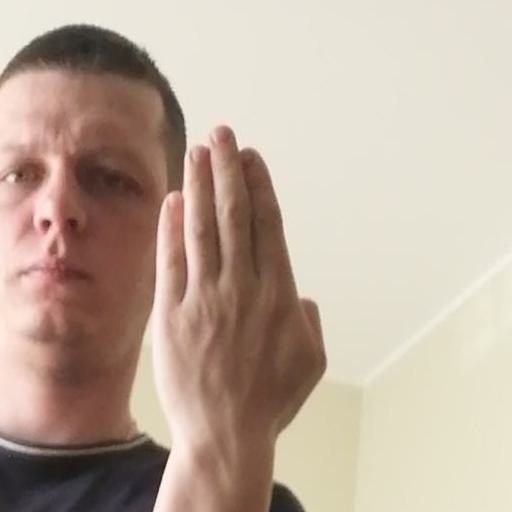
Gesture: stop_inverted